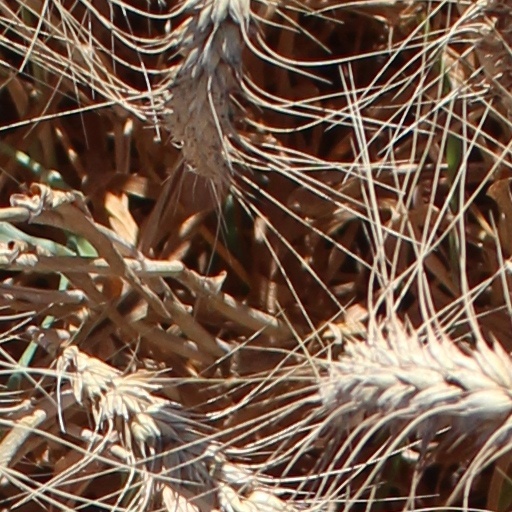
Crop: wheat